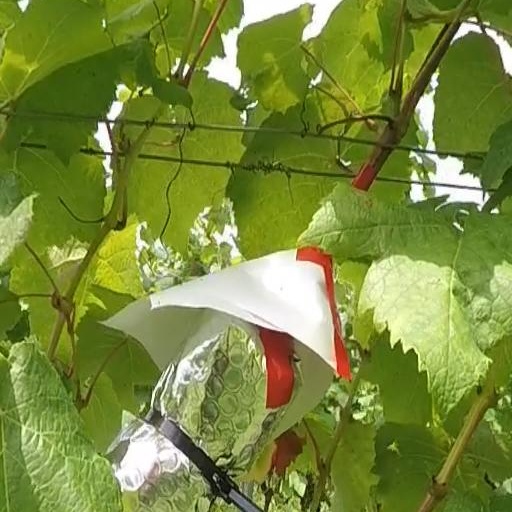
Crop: grape